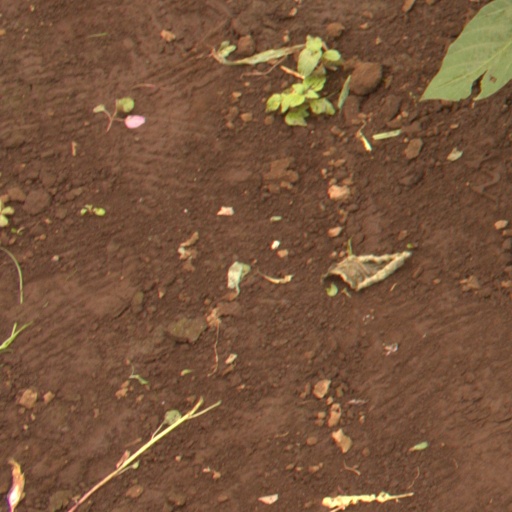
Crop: soybean